Maryborough Post Office (Victoria)

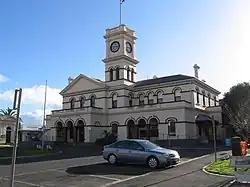

Maryborough Post Office is a heritage-listed post office at 69 Clarendon Street, Maryborough, Victoria, Australia. It was designed by John Hudson Marsden and built in 1876-77, with the clock tower added in 1879. It was originally built as a combined court house, post and telegraph office and Colonial office, though the post office alone has occupied the building since 1892. It was added to the Australian Commonwealth Heritage List on 8 November 2011.